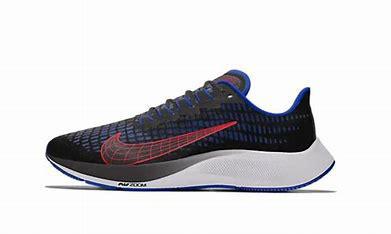
Brand: Nike
Model: Air Zoom Pegasus 37 Flyease